Berlin Missionary Society

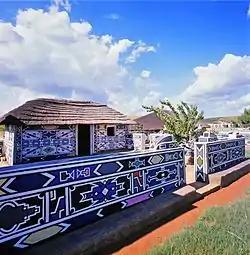
Botshabelo

Missionaries Alexander Merensky and Heinrich Grützner started work in the northeastern part of the South African Republic in 1860, their first station being at Gerlachshoop on the farm Rietkloof – named after Prussian army general Leopold von Gerlach, one of the founders of the BMS. There were unsuccessful early attempts to evangelise the Swazi and in Sekhukhuneland. Merensky sought refuge amongst his Christian converts in the Middelburg district and founded the station at Botshabelo (“city of refuge”) in 1865 – which soon became the most important station of the Berlin Society in South Africa. Here were established a school, seminary, workshops, mill and printing press; and from here BMS influence spread throughout the Transvaal. In 1880 BMS missionary Johannes Winter established a mission station at Thaba Mosego, the vanquished capital of the Pedi king, Sekhukhune, who had been defeated the year before by an army of British, Boer and Swazi soldiers. In 1889 a prominent native evangelist, Martinus Sewushane, and around 500 of his followers decided to secede from the Berlin Missionary Society and form the Lutheran Bapedi Church (LBC), asking Winter to join them. By 1900 there were more than thirty-six stations and nearly 30,000 converts in the region. The Berlin missionaries in South Africa, particularly Alexander Merensky, Knothe, Trümpelmann, Schwellnus and Eiselen, contributed to the study of African languages, producing Bible translations and hymnals.